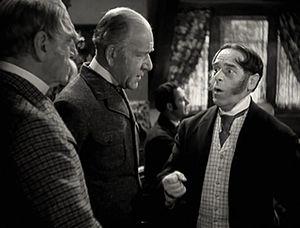
Le Petit Lord Fauntleroy est un film américain réalisé par John Cromwell, sorti en 1936.